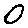
Label: 0